Island Keeper

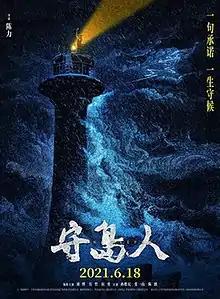

Island Keeper is a 2021 Chinese biographical film directed and co-written by Chen Li and starring Liu Ye and Gong Zhe. The film follows the story of Wang Jicai and his wife's 32 years of guarding Kaishan Island in east China's Jiangsu province. The film premiered in China on 18 June 2021, to commemorate the 100th anniversary of the Chinese Communist Party.